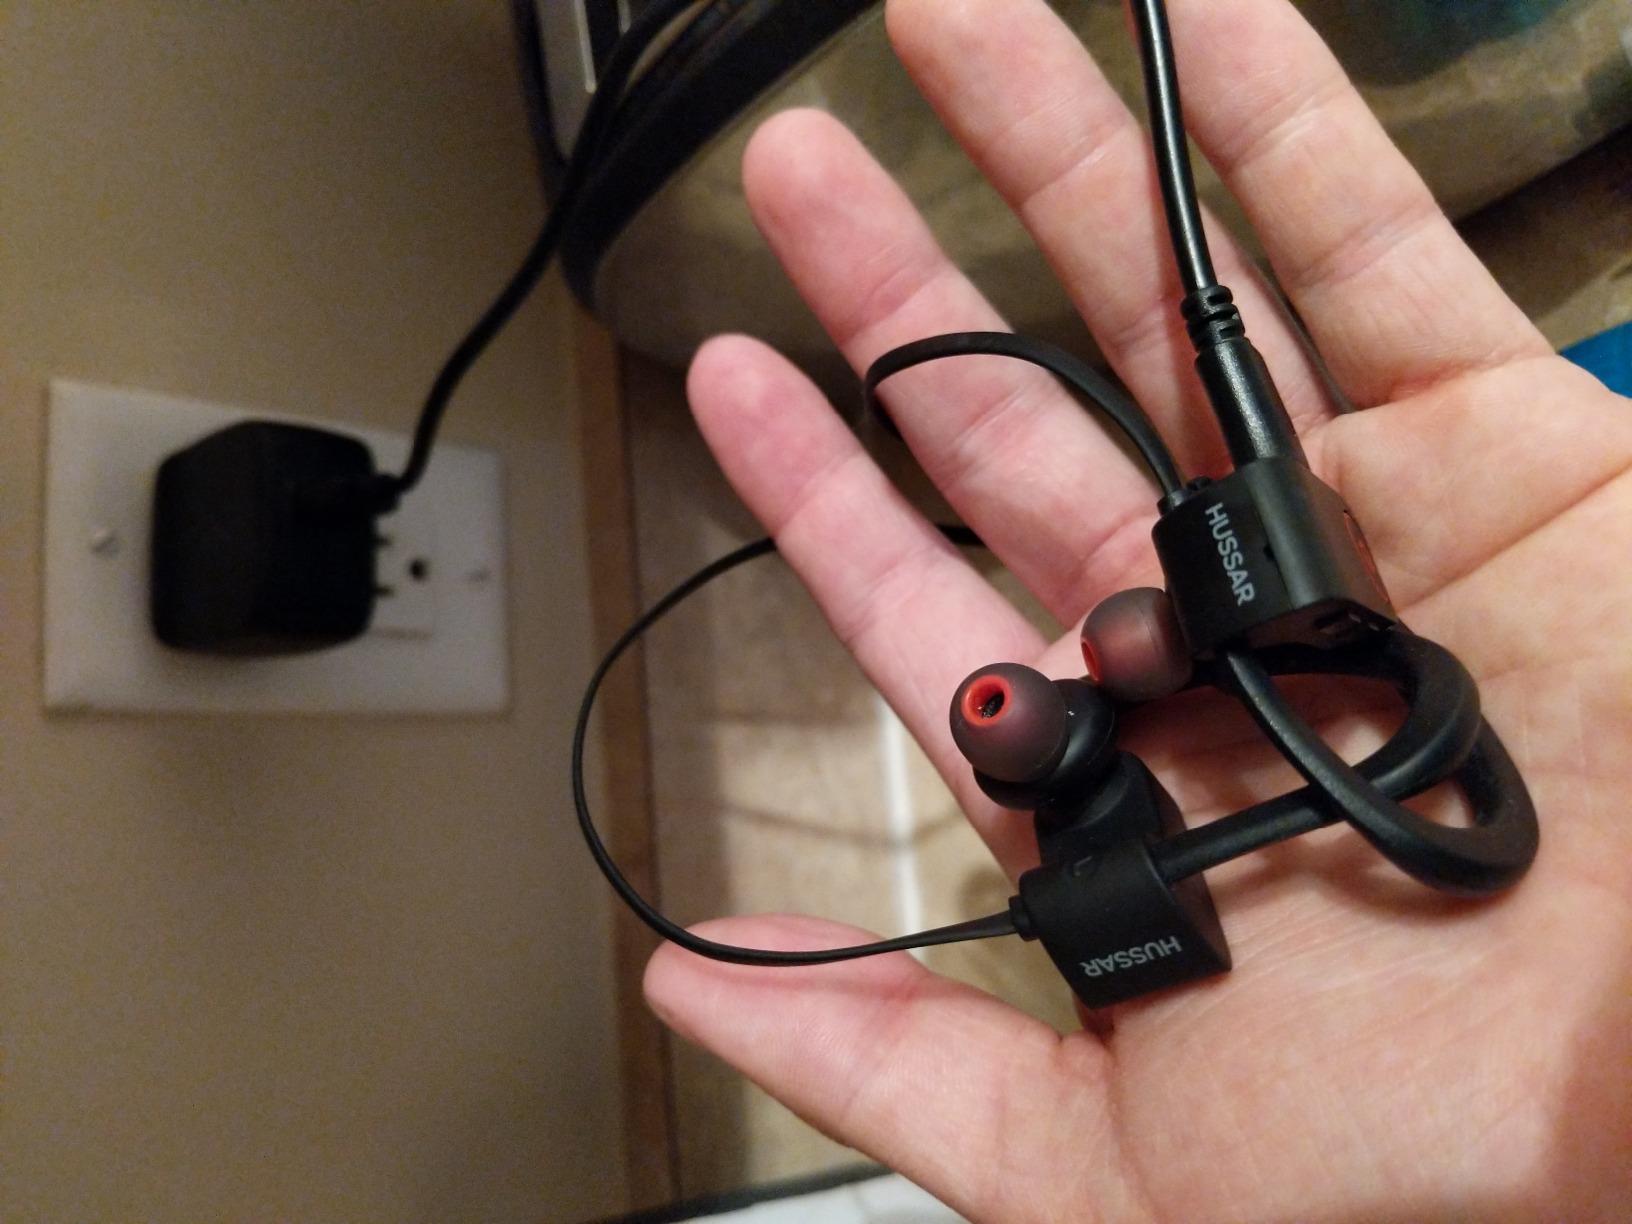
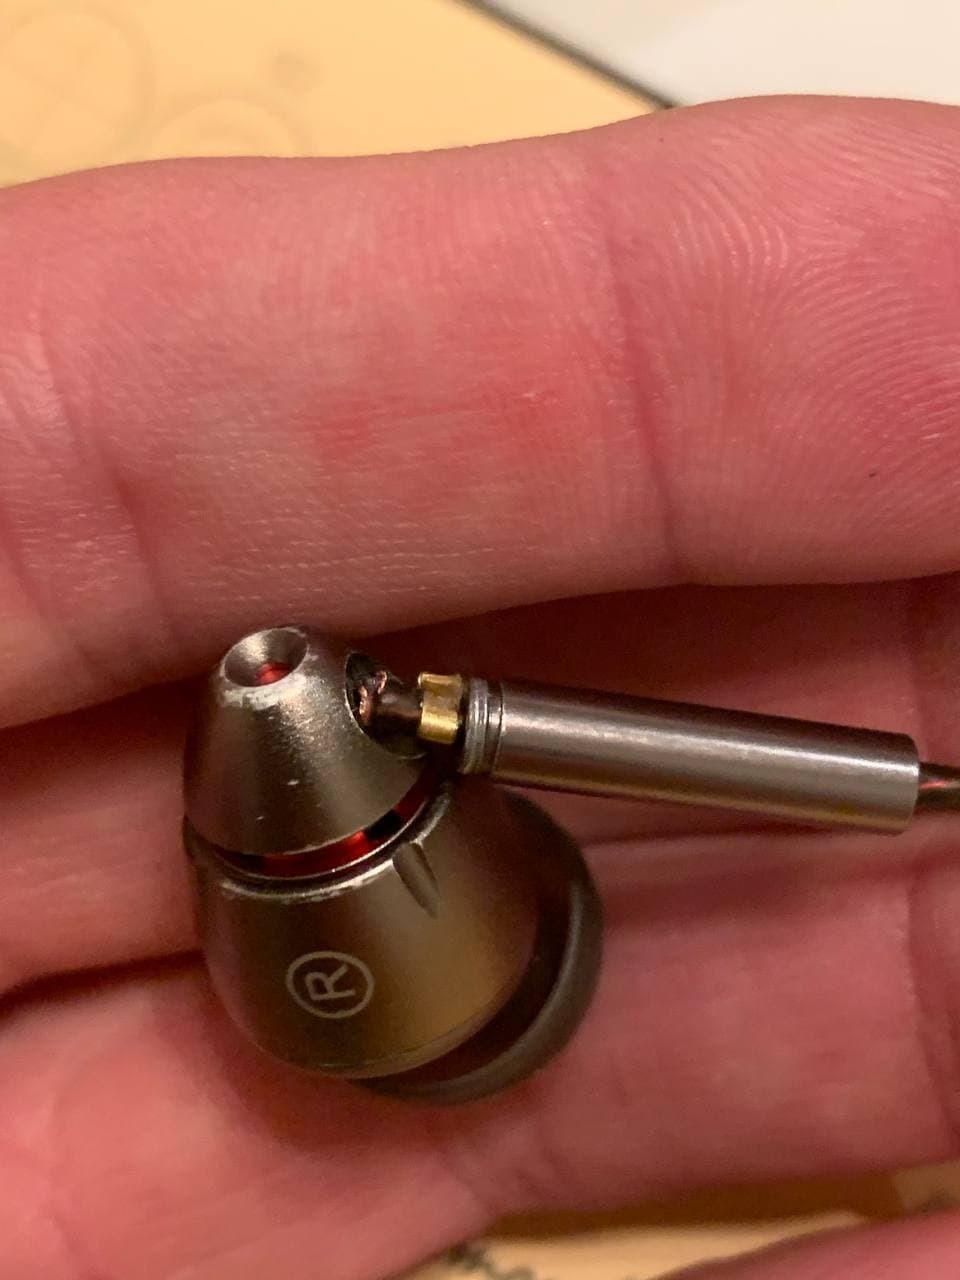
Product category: headphones
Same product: no